Cullen Wines

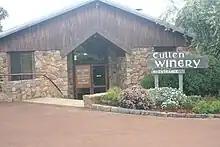
Cullen Winery cellar door

About 20,000 cases of wine are produced each vintage from the 45 hectares of vineyards owned by the winery.